Rebecca Corry

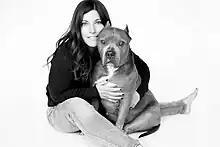
Corry in 2021

Rebecca Corry is an American actress, writer, comedian and activist who began her career studying at The Second City training center in Chicago.